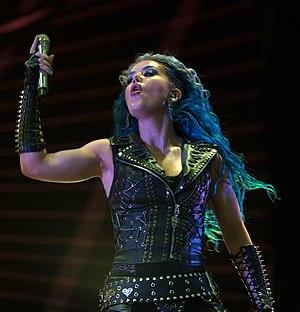
Alissa White-Gluz, née le 31 juillet 1985, est une auteure-compositrice-interprète et chanteuse canadienne connue en tant que fondatrice et ex-leader du groupe de metalcore canadien The Agonist et chanteuse depuis 2014 du groupe de death metal mélodique suédois Arch Enemy.